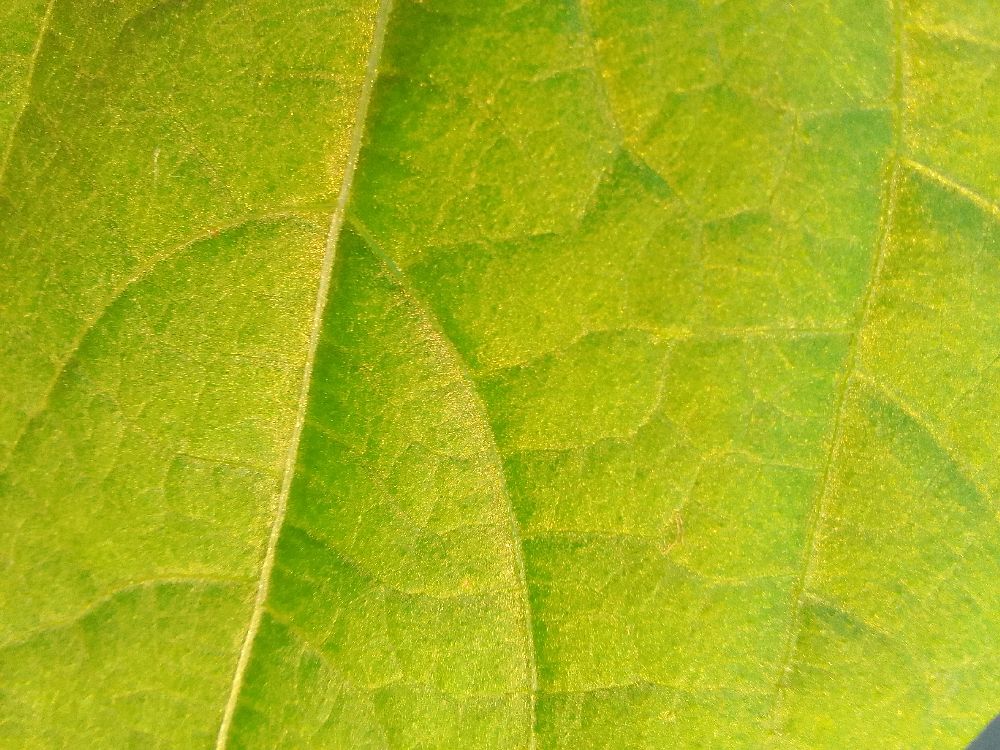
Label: healthy